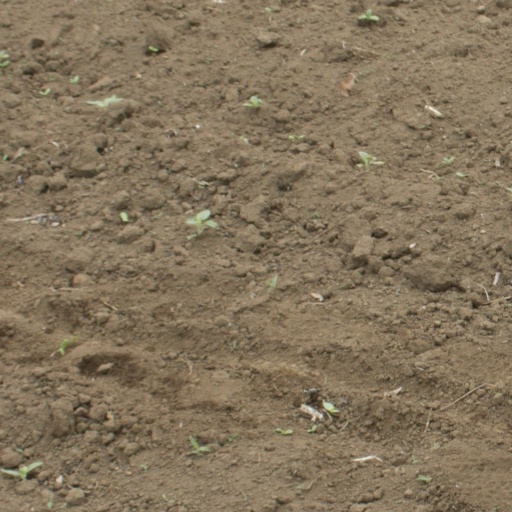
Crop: Jerusalem artichoke